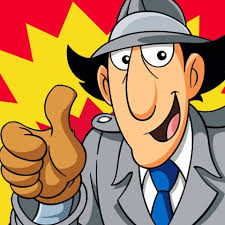
Portrait style: Cartoon Portrait